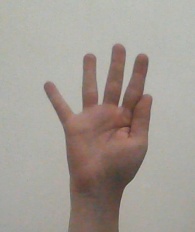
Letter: sheen